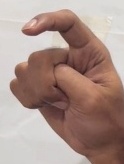
ASL sign: X